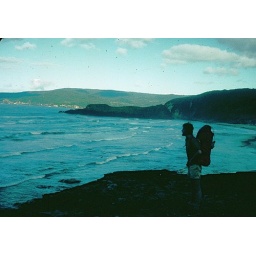
near lion rock 1976